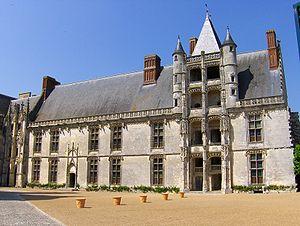
Le château de Châteaudun, l'aile LonguevilleChâteau Châteaudun